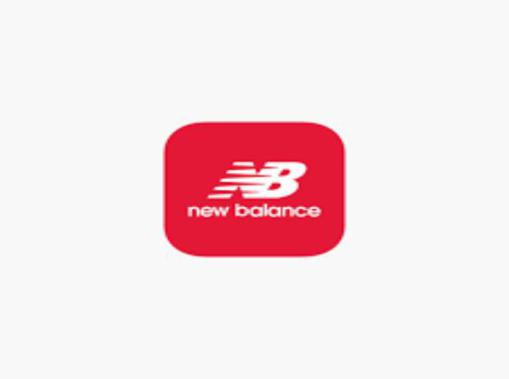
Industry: Clothes